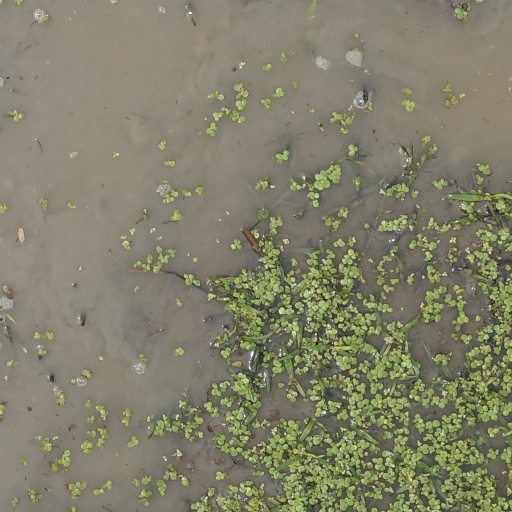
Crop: rice